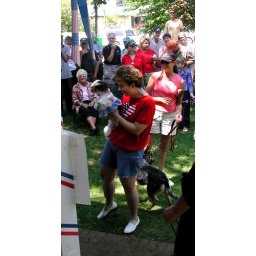
little dog in dress held up